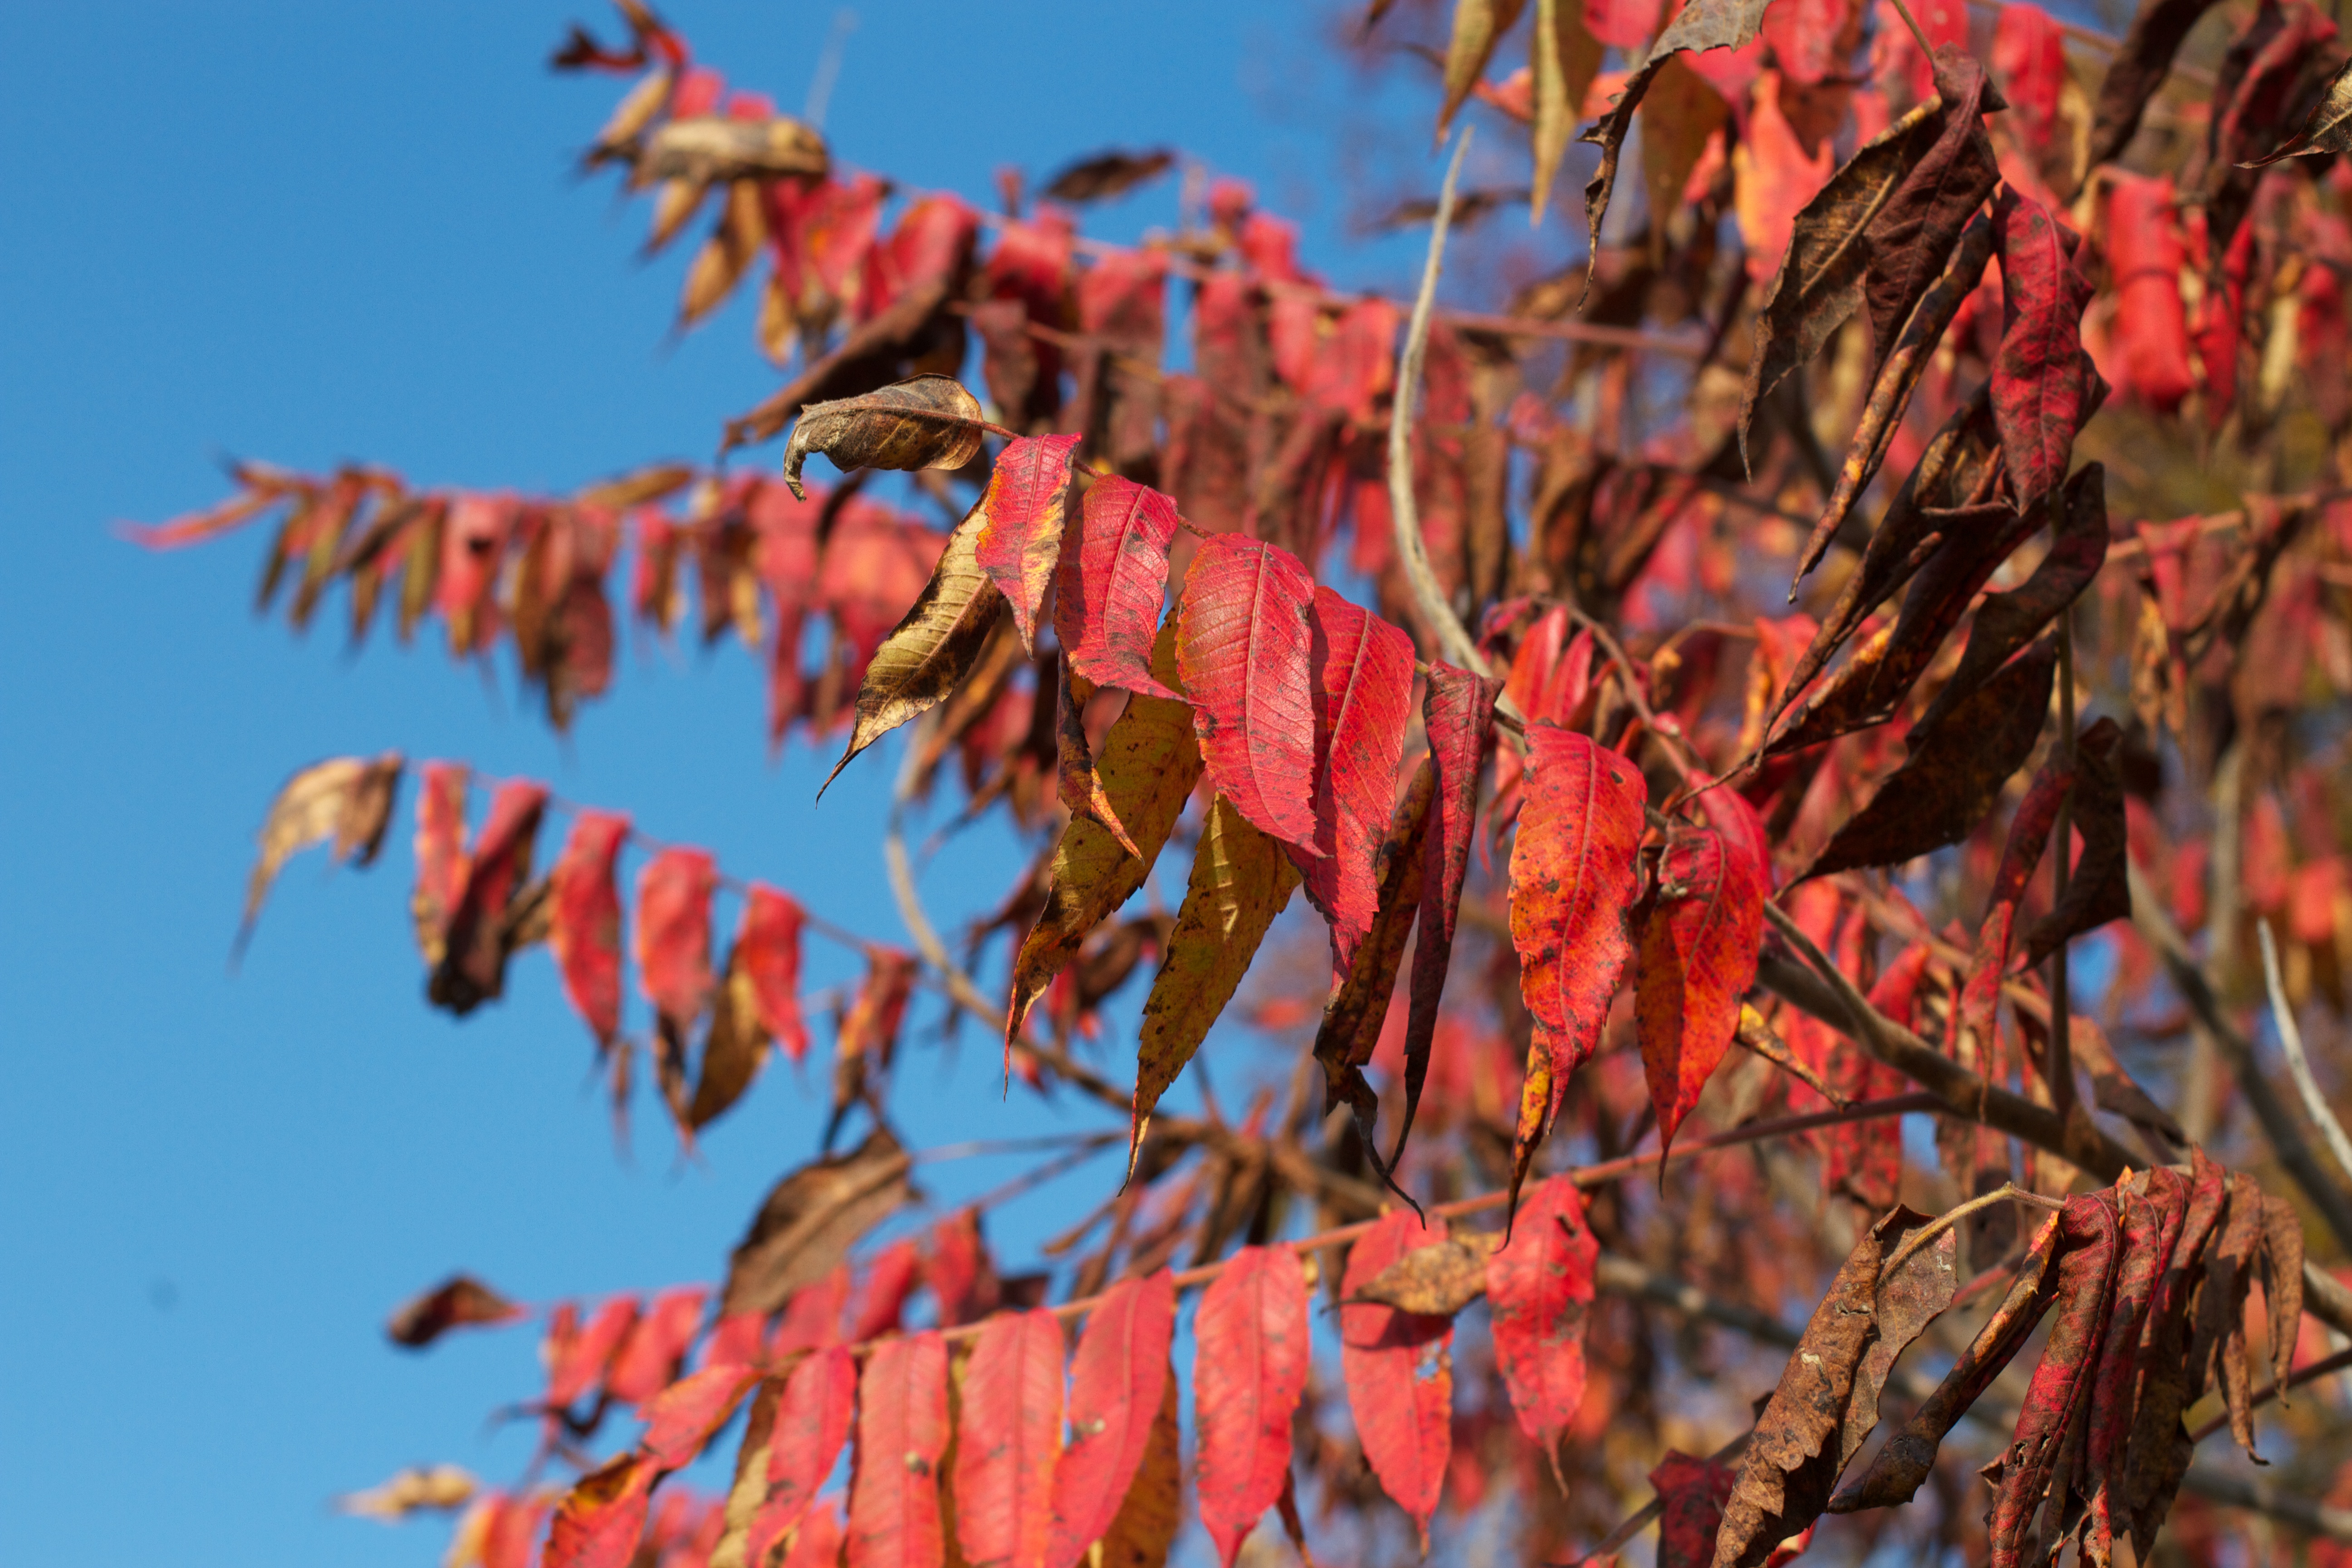
tree, branch, plant, leaf, flower, red, autumn, flora, season, maple tree, shrub, vermont, flowering plant, woody plant, land plant